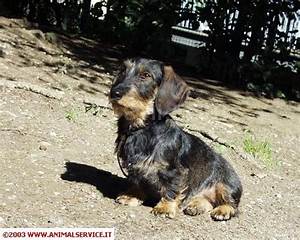
Label: cane